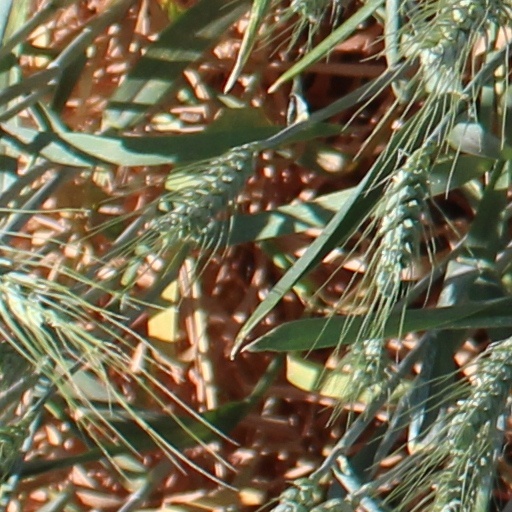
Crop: wheat